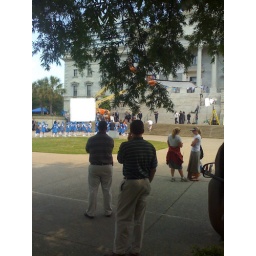
Biel is in the orange dre. Biel is in the orange dress, Gyllenhaal is in the suit next to her, and Tracy Morgan. Biel is in the orange dress, Gyllenhaal is in the suit next to her, and Tracy Morgan is in the blue gym suit.. Biel is in the orange dress, Gyllenhaal is in the suit next to her, and Tracy Morgan is in the blue gym suit..